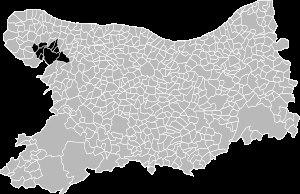
Les houillères de Littry sont des mines de charbon situées dans l'ouest de la France sur la commune du Molay-Littry et autour de plusieurs villages voisins, en Normandie. Elles ont produit 2,5 millions de tonnes entre 1744 et 1880 puis de 1941 à 1949 pour alimenter l’industrie normande, en particulier les fours à chaux.